Stele

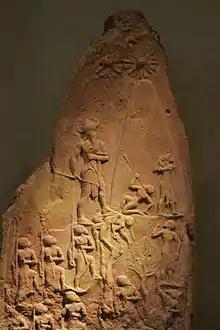
A victory stele of Naram-Sin, a 23rd-century BC Mesopotamian king.

Ogham stones are vertical grave and boundary markers, erected at hundreds of sites in Ireland throughout the first millennium AD, bearing inscriptions in the Primitive Irish language. They have occasionally been described as "steles."